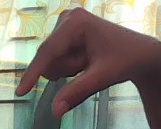
ASL sign: Q